Optical Gravitational Lensing Experiment

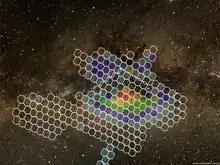
OGLE-IV Galactic Bulge fields with cadence, from OGLE-IV sky coverage.

The main targets of the experiment are the Magellanic Clouds and the Galactic Bulge, because of the large number of intervening stars that can be used for microlensing during a stellar transit. Most of the observations have been made at the Las Campanas Observatory in Chile. Cooperating institutions include Princeton University and the Carnegie Institution.